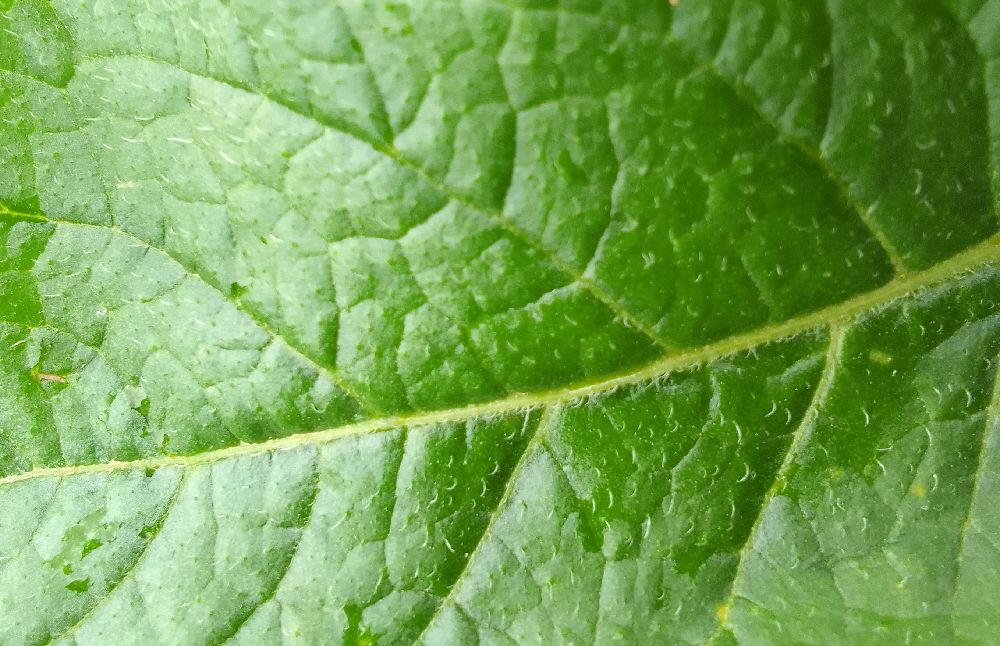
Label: Healthy